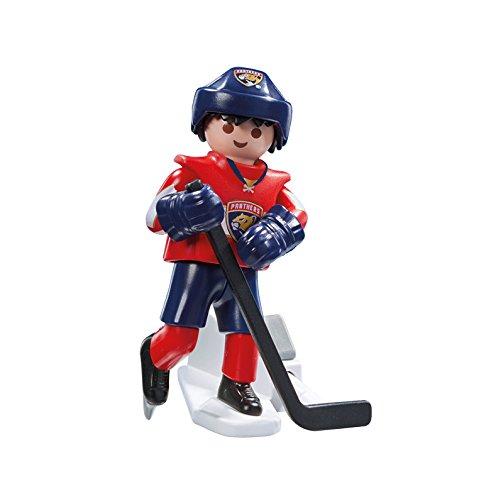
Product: PLAYMOBIL NHL Florida Panthers Player
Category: Toys & Games | Building Toys | Building Sets
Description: Make your way down the ice with the NHL Florida Panthers Player.
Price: $12.68
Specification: ProductDimensions:1.6x8.3x4.7inches|ItemWeight:2.56ounces|ShippingWeight:2.56ounces(Viewshippingratesandpolicies)|DomesticShipping:ItemcanbeshippedwithinU.S.|InternationalShipping:ThisitemcanbeshippedtoselectcountriesoutsideoftheU.S.LearnMore|ASIN:B01N91BRSI|Itemmodelnumber:9192|Manufacturerrecommendedage:5-15years